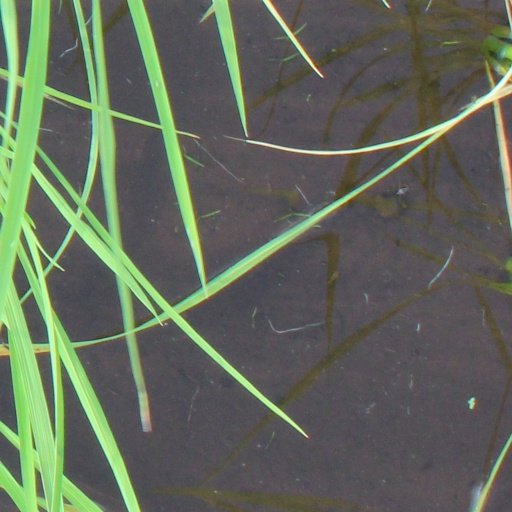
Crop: rice